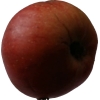
Label: Apple 17